Sagamihara Campus

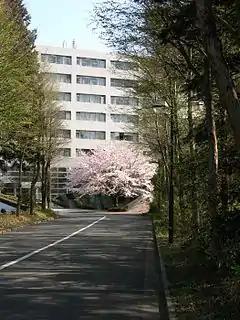
Main entrance

Sagamihara Campus is a facility of the Japan Aerospace Exploration Agency (JAXA) in Sagamihara, Kanagawa Prefecture.